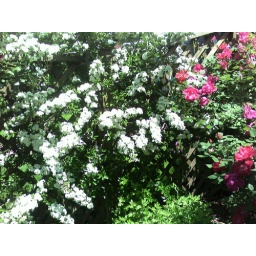
In the fall, this tree is covered in bright red berries